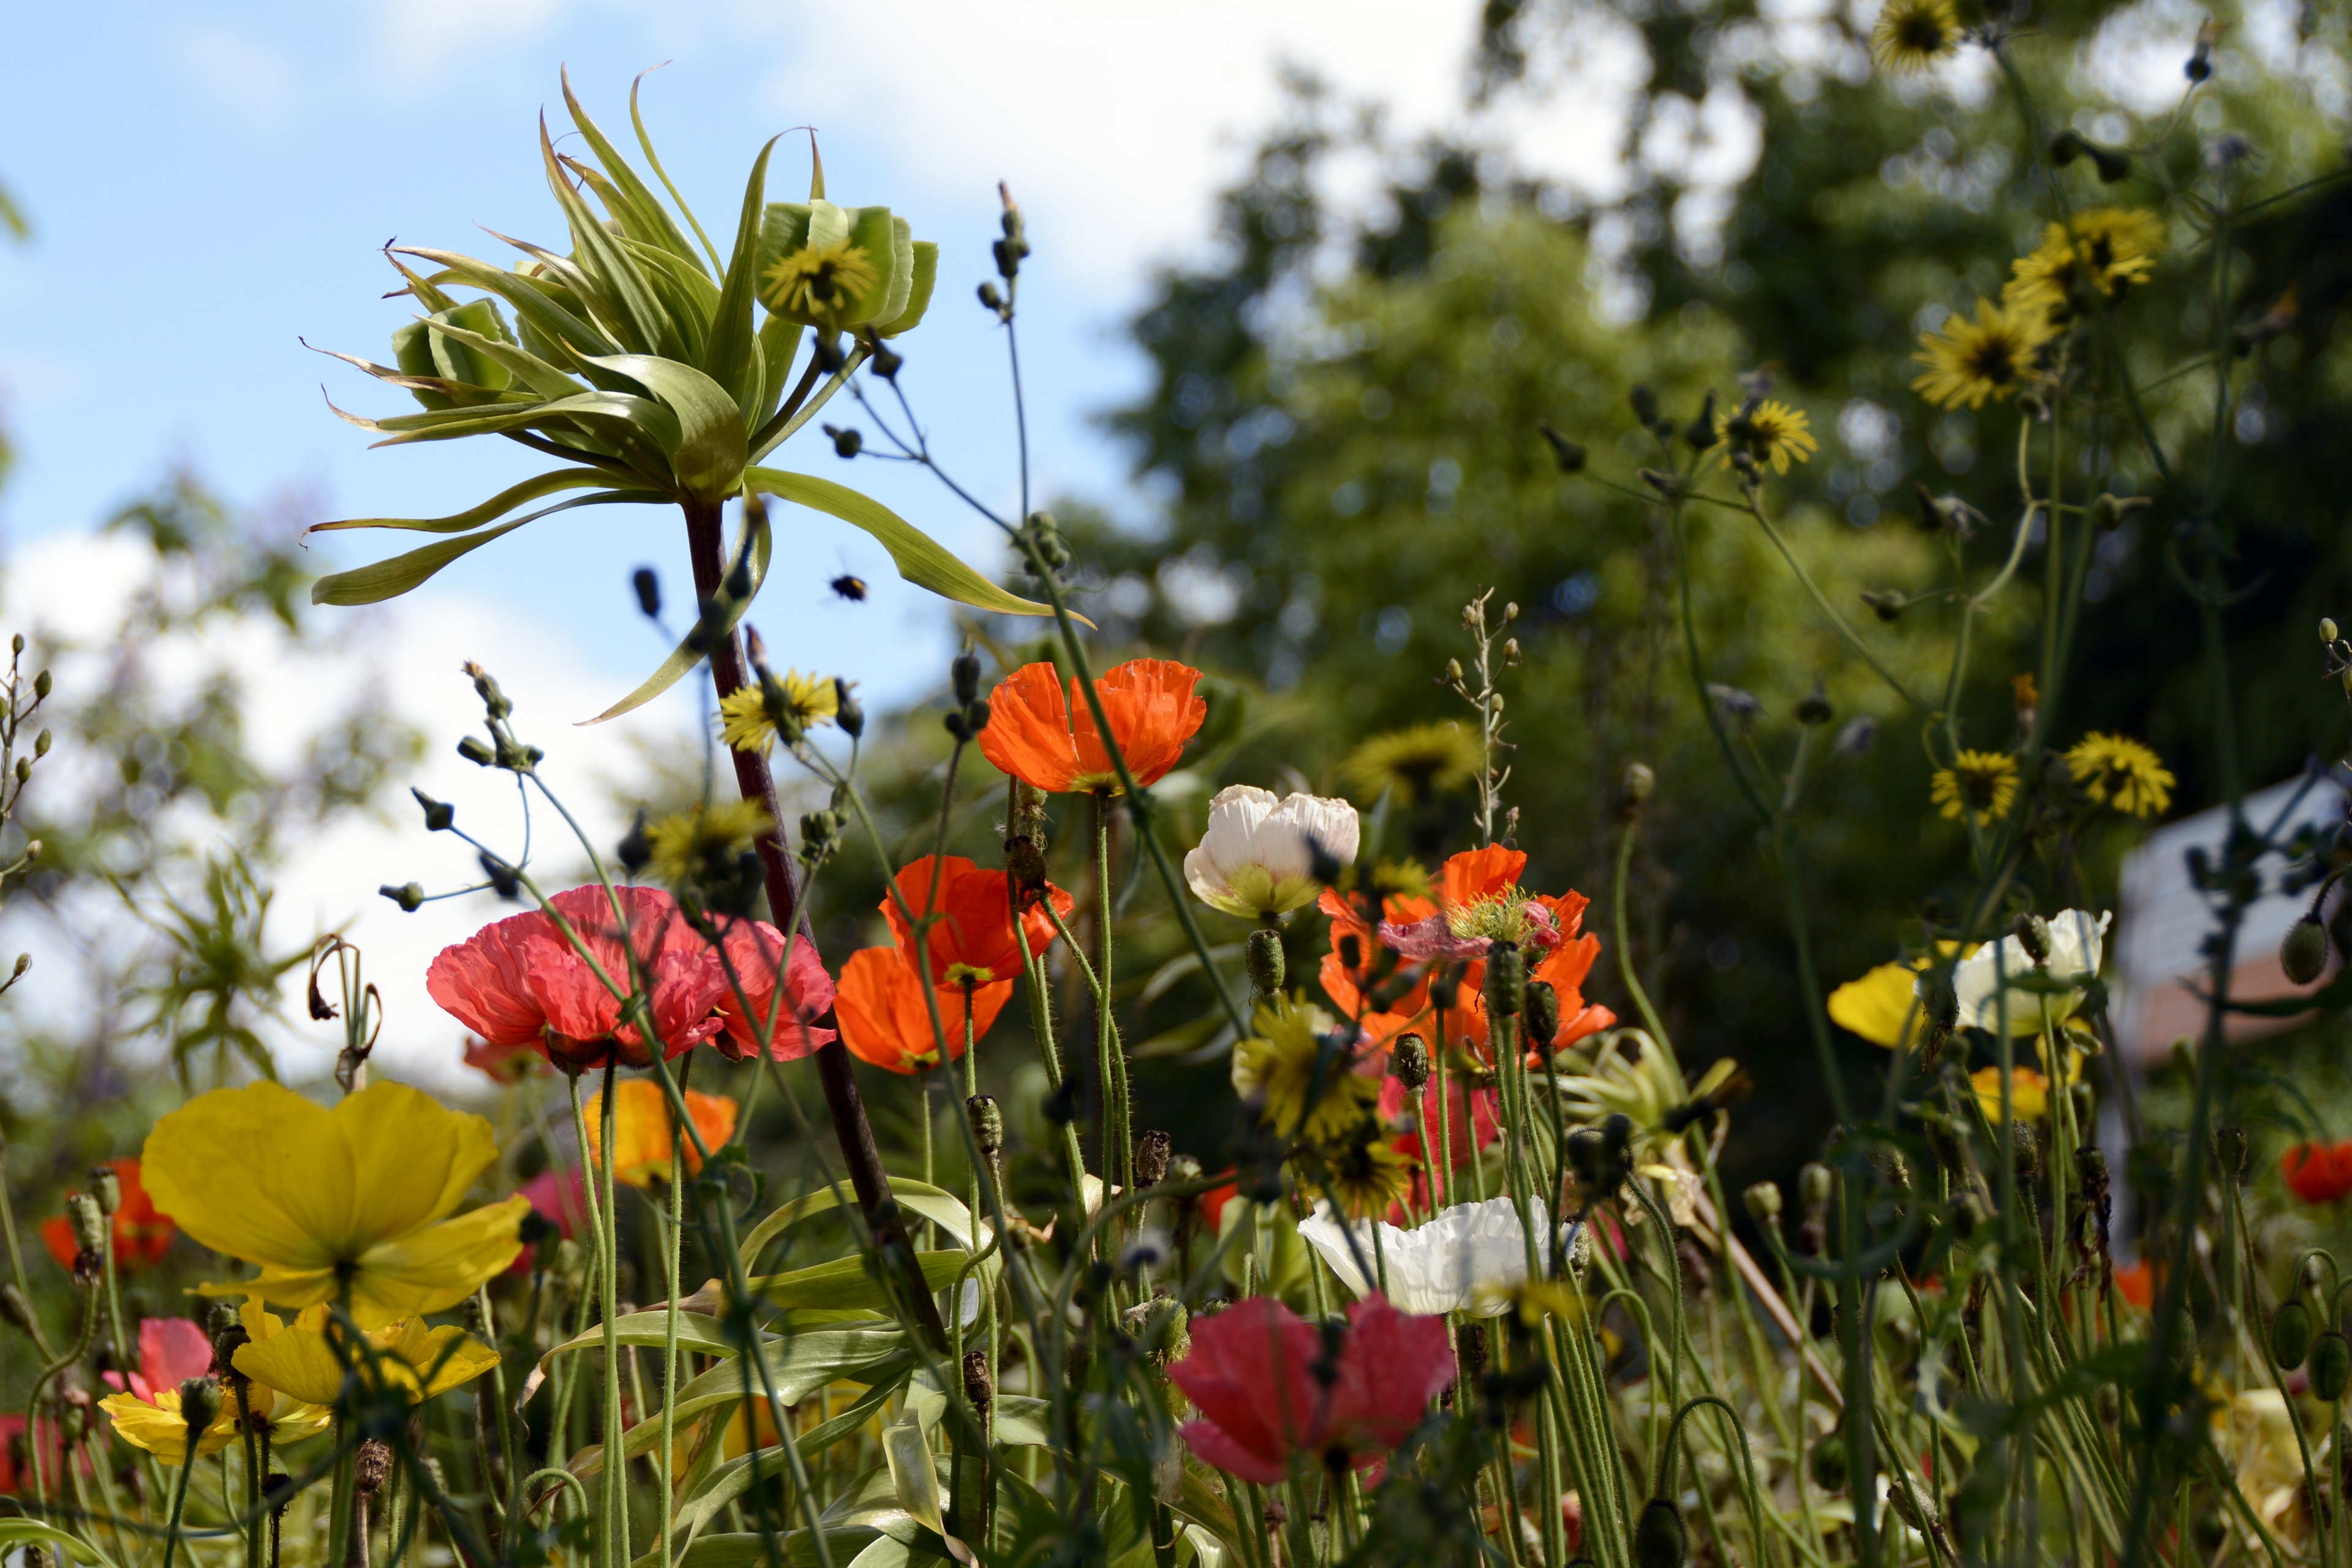
nature, plant, field, meadow, prairie, flower, orange, spring, red, color, botany, colorful, yellow, garden, flora, wildflower, flowers, cheerful, farbenpracht, klatschmohn, poppy flower, blossoms, poppy, poppies, flowering plant, mohngewaechs, land plant